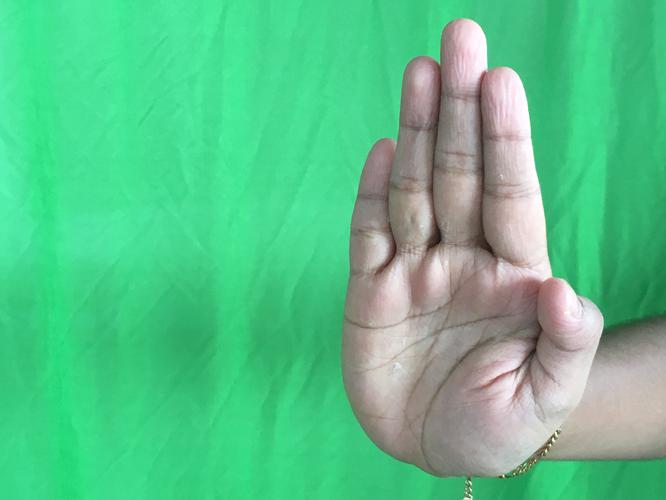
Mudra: Pathaka
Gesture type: single_hand